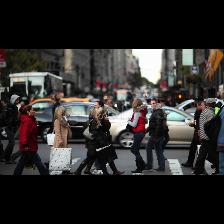
Label: Human